Tianta station

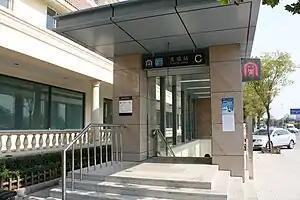

Tianta station is a station of Line 3 of the Tianjin Metro. It started operations on 1 October 2012.